John Trigg Ester Library

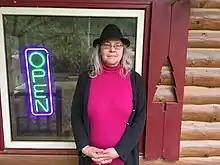
Deirdre Helfferich is one of the key figures in the founding of the John Trigg Ester Library.

The Ester library was founded in the summer of 1999. It was held by the Ester Community Association between 2004 and 2009. The library received separate nonprofit recognition from the State of Alaska in November 2009 and received federal charitable nonprofit status (IRS 501(c)(3) recognition) in 2011, retroactive to November 19, 2009.